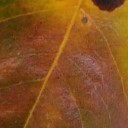
Label: Cerscospora